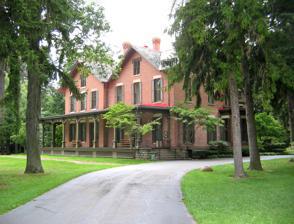
Building: Spiegel Grove
Country: United States of America
Year built: 1873
Historical home of US President Rutherford B. Hayes United States historic place Spiegel Grove (Rutherford B. Hayes Summer Home) U.S. National Register of Historic Places U.S. National Historic Landmark Show map of Ohio Show map of the United States Interactive map showing the location for Spiegel Grove Location Fremont, Ohio Coordinates 41°20′29″N 83°07′48″W / 41.34139°N 83.13000°W / 41.34139; -83.13000 Area 25 acres (100,000 m 2 ) Built 1873 Architect Sardis Birchard NRHP reference No. 66000624 Significant dates Added to NRHP October 15, 1966 Designated NHL January 29, 1964 Rutherford and Lucy Hayes' grave at Spiegel Grove This article is part of a series about Rutherford B. Hayes Early life Civil war service Public image Spiegel Grove 29th and 32nd Governor of Ohio Governorship Gubernatorial elections 1867 1869 1875 19th President of the United States Presidency Inauguration Foreign policy Cabinet appointment Judicial appointment Great Railroad Strike (1877) Bland–Allison Act Posse Comitatus Act Meeker Massacre Presidential campaigns 1876 convention election Electoral Commission Compromise of 1877 Post-presidency Death Presidential Center v t e Spiegel Grove , also known as Spiegel Grove State Park , Rutherford B. Hayes House , Rutherford B. Hayes Summer Home and Rutherford B. Hayes State Memorial was the estate of Rutherford B. Hayes , the 19th president of the United States , located at the corner of Hayes and Buckland Avenues in Fremont, Ohio . Spiegel is the German and Dutch word for mirror . The traditional story is that the estate was named by Hayes' uncle Sardis Birchard, who first built it for his own residence. He named it for the reflective pools of water that collected on the property after a rain shower. Rutherford Hayes inherited the estate and moved there in 1873. He died in 1893 and was buried in Oakwood Cemetery next to his wife who had died in 1889.  Following the gift of this home to the state of Ohio for the Spiegel Grove State Park, their bodies were reinterred at Spiegel Grove in 1915. They are buried at a memorial on the property. The Rutherford B. Hayes Presidential Center , established in 1916, is also located here. " Old Whitey ", a war horse that served during the Civil War and belonged to then-Major (later Major General) Hayes, became the mascot of the 23rd Ohio Volunteer Infantry . The horse was buried at Spiegel Grove upon his death in 1879, with a grave marker reading Old Whitey A Hero of Nineteen Battles 1861–1865 . Spiegel Grove was designated as a National Historic Landmark on January 29, 1964. On October 15, 1966, it was added to the National Register of Historic Places . Design 1885 first floor plan sketch by Henry Howe The house was built around 1860 for Sardis Birchard as a two-story brick mansion. It featured many bedrooms and a wrap-around porch. In 1880, after Rutherford B. Hayes had moved in, he expanded the house by the addition of 5 new rooms, and the massive staircase that led all the way up to the 4th floor. In 1889, 6 more rooms were added to the house, giving it its current appearance. After the expansions, the house had more than 30 rooms and 10,000 square feet (930 m 2 ) of living space. Tourism The estate was given to the state for the Spiegel Grove State Park. Since then, the house has been open for tourists as a house museum. For a fee, visitors can view the various rooms as well as furniture, books, and other items in the house. Visitors are allowed to access most of the rooms on the first and second floors. The third and fourth floors are not open to the public. See also Rutherford B. Hayes Presidential Center USS Spiegel Grove List of residences of presidents of the United States List of burial places of presidents and vice presidents of the United States Presidential memorials in the United States References